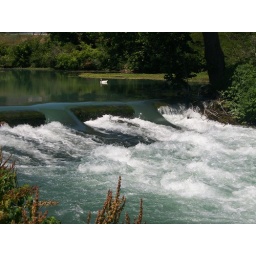
short water fall and rapids on the spring river near mammoth springs, arkansasby cheyenne honeycutt